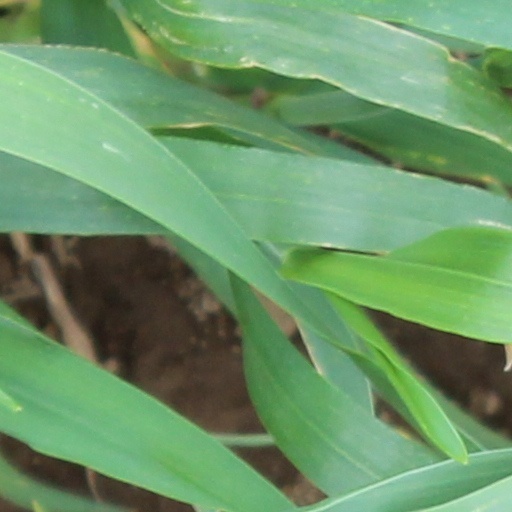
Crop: wheat